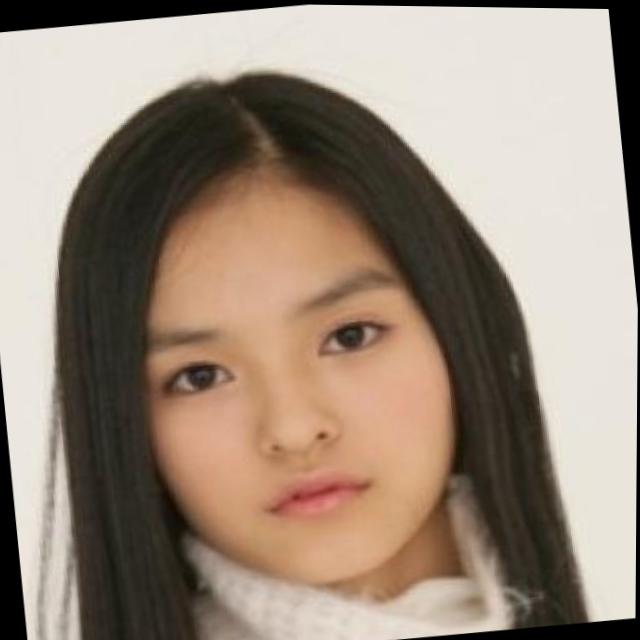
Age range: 13-20